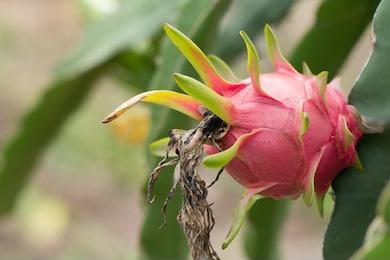
Label: Dragonfruit